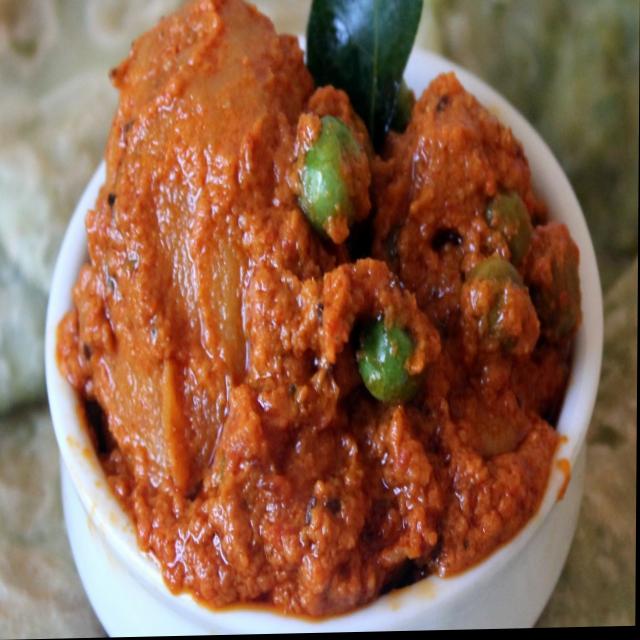
Dish: dum_aloo